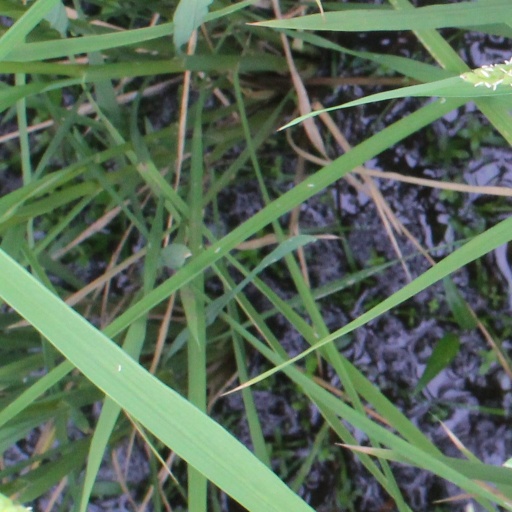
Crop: rice